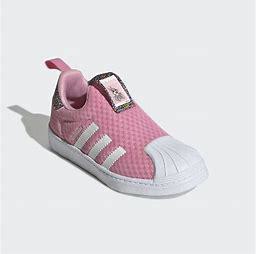
Brand: adidas
Model: originals BP Adidas Originals Superstar 360 C